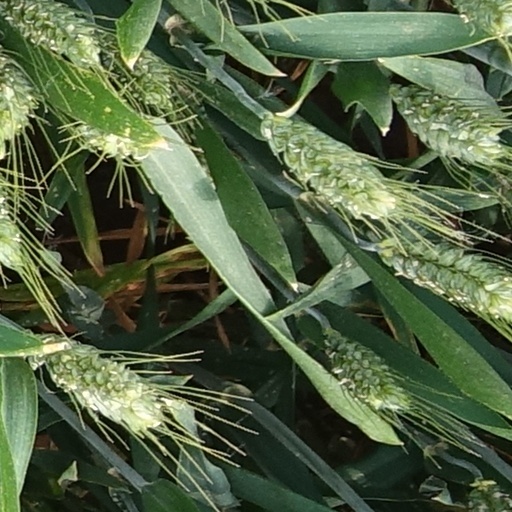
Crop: wheat